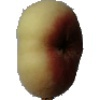
Label: peach_flat